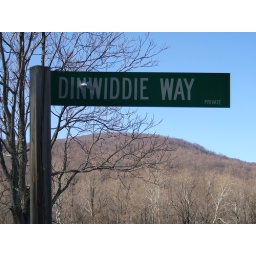
A shot-up sign located about a mile up from my in-laws' house in Crozet, VA.